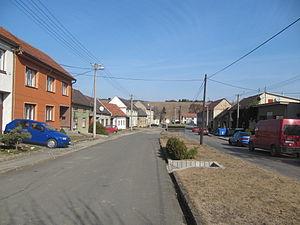
Malínky est une commune du district de Vyškov, dans la région de Moravie-du-Sud, en République tchèque. Sa population s'élevait à 143 habitants en 2019.